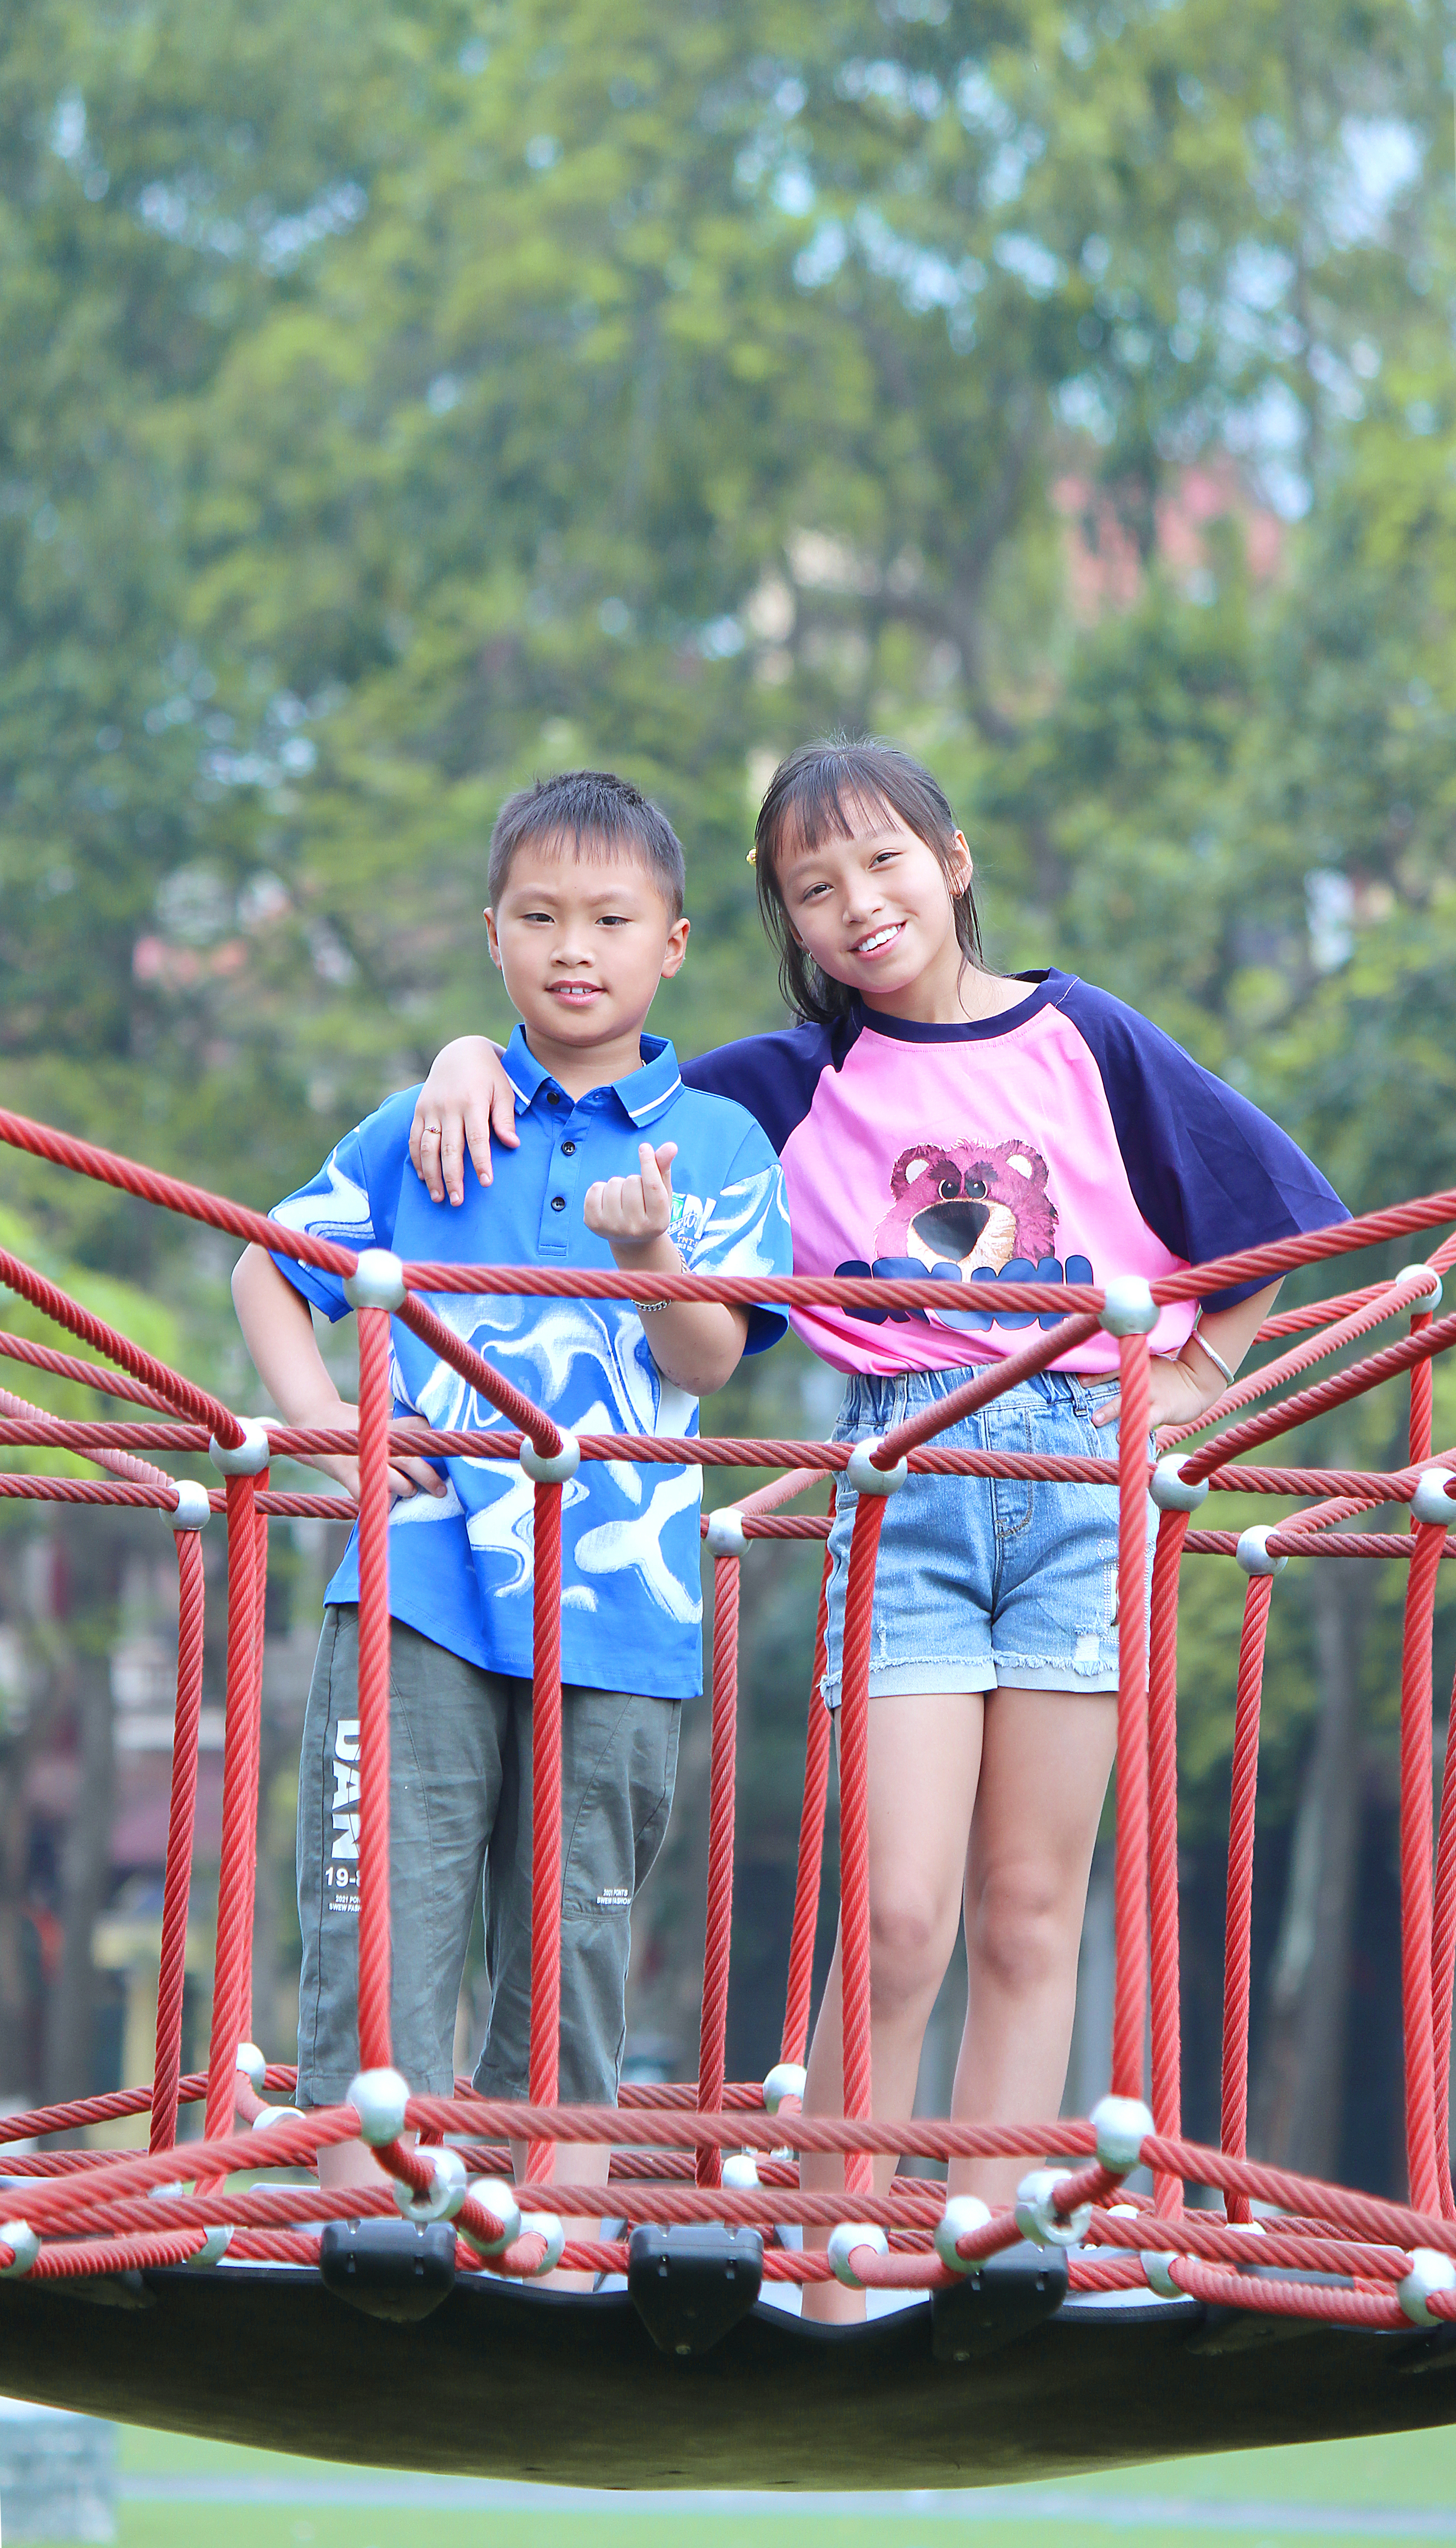
boy, shorts, happy, outdoor recreation, tree, leisure, t shirt, recreation, fun, outdoor play equipment, grass, event, toddler, magenta, electric blue, city, child, play, entertainment, public event, team, performance, vacation, tradition